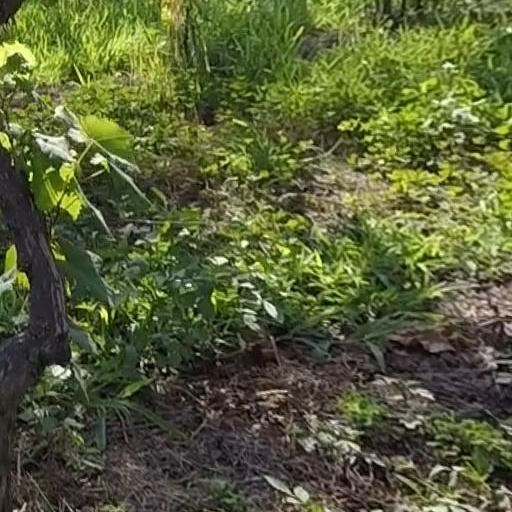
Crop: grape